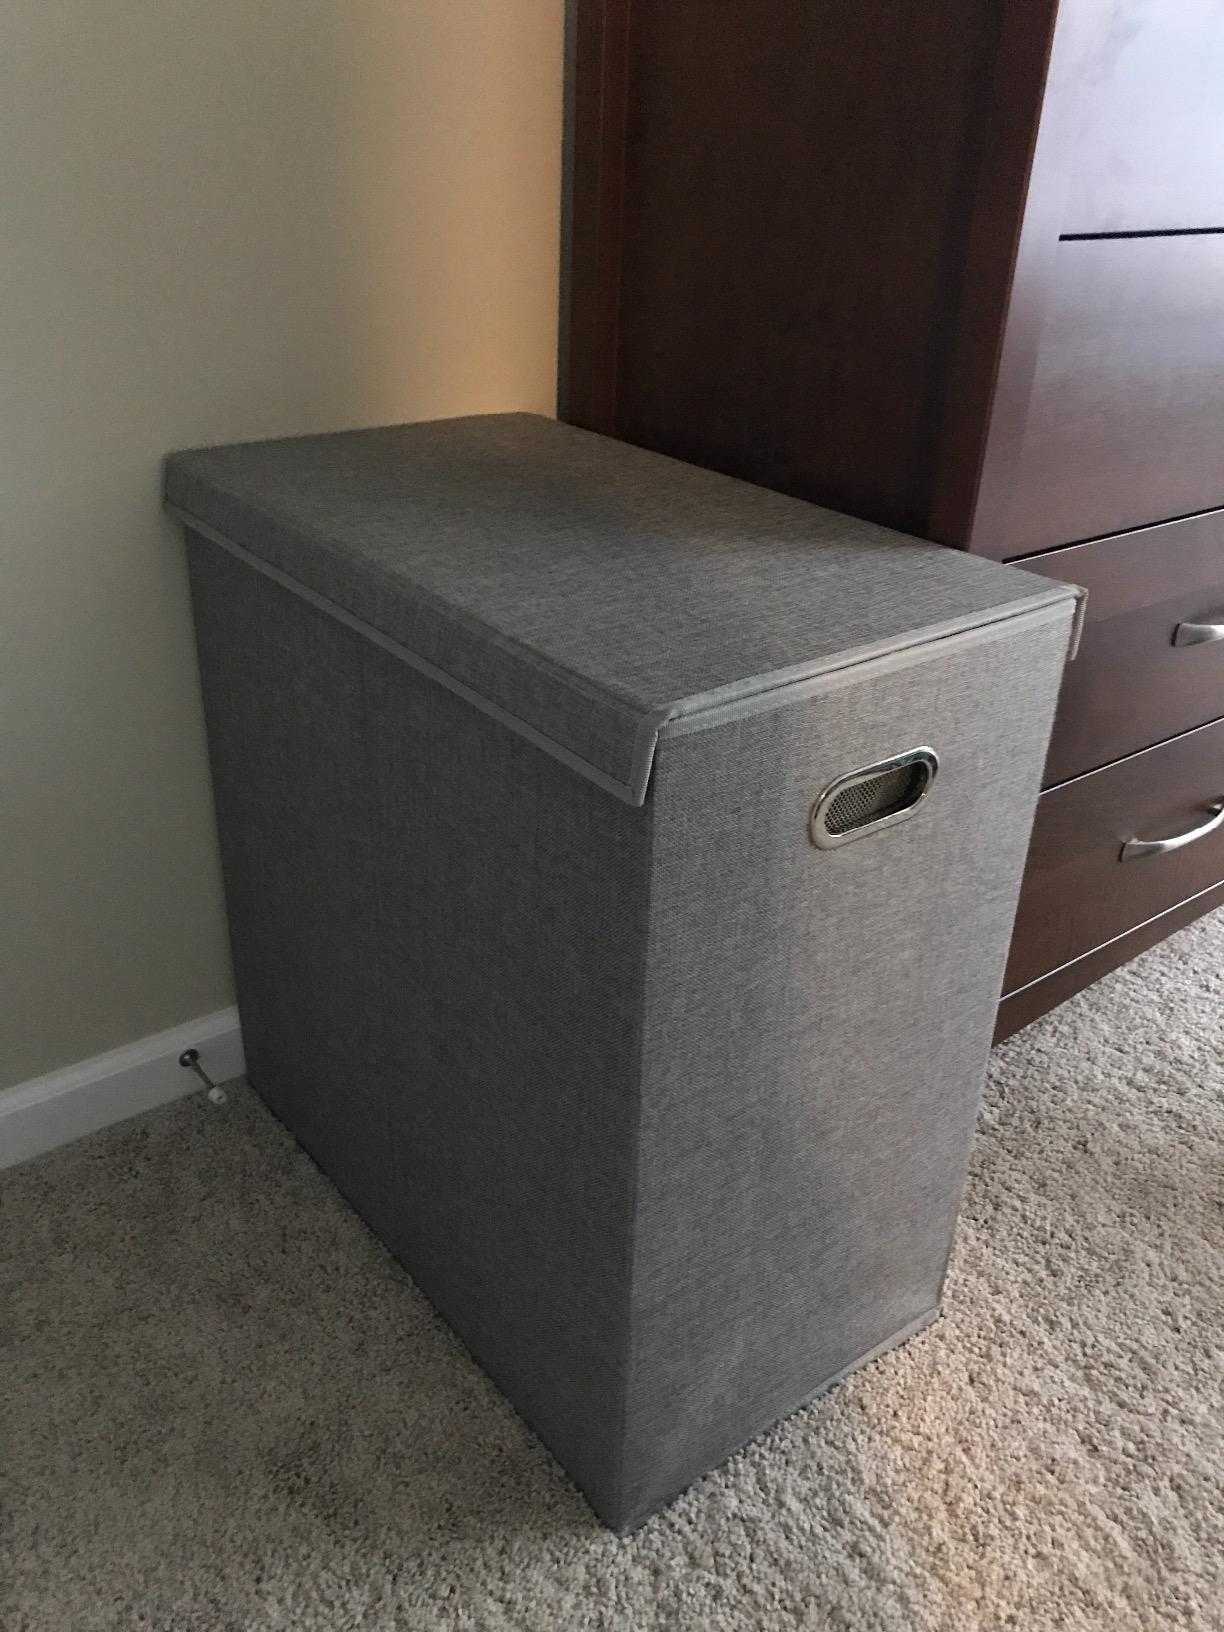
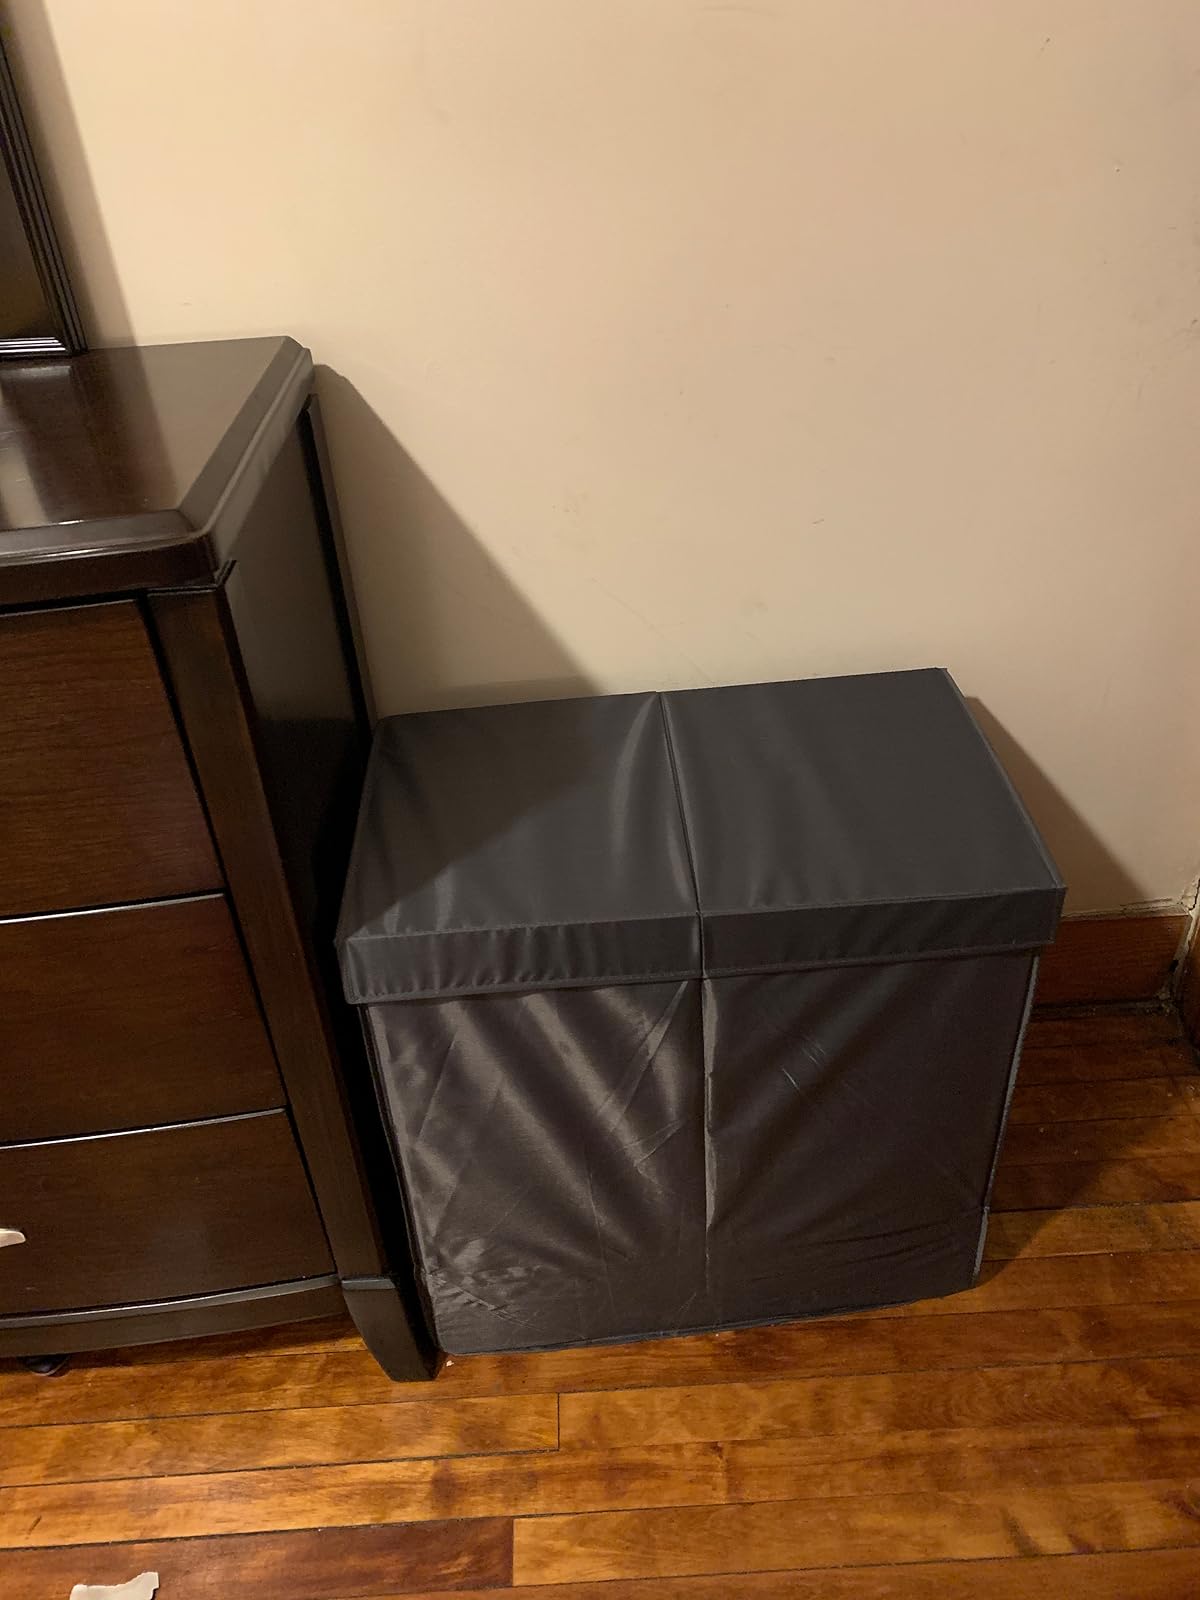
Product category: items_hamper
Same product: yes